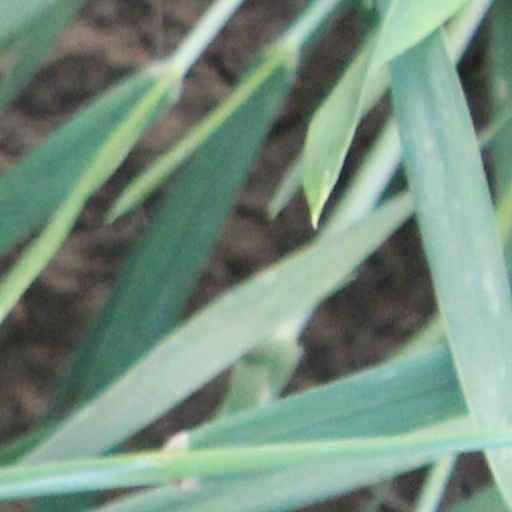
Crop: wheat